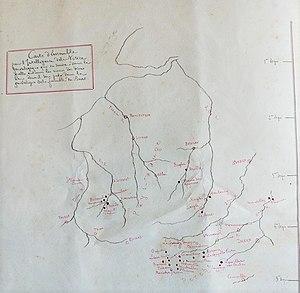
Géographie - Toponymie liée à la famille du Buat
La famille du Buat est une famille de la noblesse française, d'extraction chevaleresque, dont les origines remontent au XIème - XIIème siècle. De nombreux membres de cette famille ont d'ailleurs embrassé une carrière militaire au fil des siècles. La famille du Buat est, selon le nobiliaire de Normandie, "une des plus anciennes [maisons] de la province". Selon ce même nobiliaire : «L’ancienneté de son extraction chevaleresque, l’éclat des alliances qu’elle a contractées à toutes les époques, les hautes fonctions dont ses membres ont été revêtus, les service qu’ils ont rendus dans l’armée, dans les Conseils de nos rois, etc., placent la maison du Buat au nombre des familles les plus distinguées de la noblesse française».